Limited-slip differential

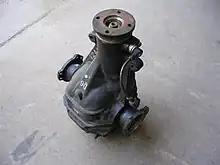
Nissan 240SX Viscous LSD

The "viscous type" is generally simpler because it relies on hydrodynamic friction from fluids with high viscosity. Silicone-based oils are often used. Here, a cylindrical chamber of fluid filled with a stack of perforated discs rotates with the normal motion of the output shafts. The inside surface of the chamber is coupled to one of the driveshafts, and the outside coupled to the differential carrier. Half of the discs are connected to the inner, the other half to the outer, alternating inner/outer in the stack. Differential motion forces the interleaved discs to move through the fluid against each other. In some viscous couplings when speed is maintained the fluid will accumulate heat due to friction. This heat will cause the fluid to expand, and expand the coupler causing the discs to be pulled together resulting in a non-viscous plate to plate friction and a dramatic drop in speed difference. This is known as the hump phenomenon and it allows the side of the coupler to gently lock. In contrast to the mechanical type, the limiting action is much softer and more proportional to the slip, and so is easier to cope with for the average driver. New Process Gear used a viscous coupling of the Ferguson style in several of their transfer cases including those used in the AMC Eagle.